Rings of Saturn

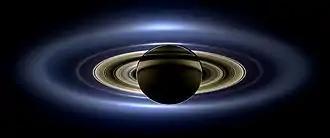
The full set of rings, imaged on 19 July 2013 as Saturn eclipses the Sun from the vantage of the "Cassini" orbiter, distant. Earth appears as a dot at 4 o'clock, between the G and E ringswith its brightness artificially exaggerated in this photograph.

Saturn has the most extensive and complex ring system of any planet in the Solar System. The rings consist of particles in orbit around the planet and are made almost entirely of water ice, with a trace component of rocky material. Particles range from micrometers to meters in size. There is no consensus as to what mechanism facilitated their formation: while investigations using theoretical models suggested they formed early in the Solar System's existence, newer data from "Cassini" suggests a more recent date of formation. In September 2023, astronomers reported studies suggesting that the rings of Saturn may have resulted from the collision of two moons "a few hundred million years ago".